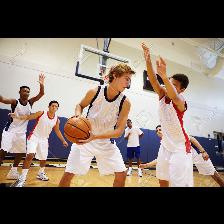
Label: Human